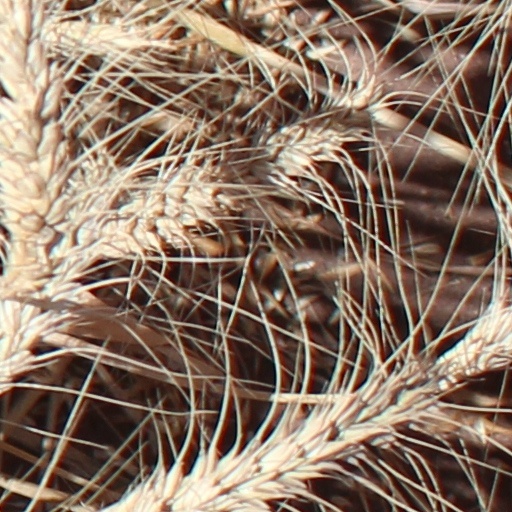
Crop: wheat